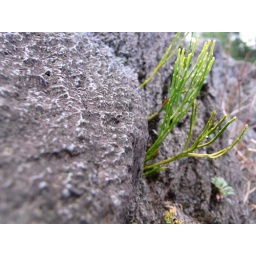
And as usual, plants try to grow on every crevice in every rock